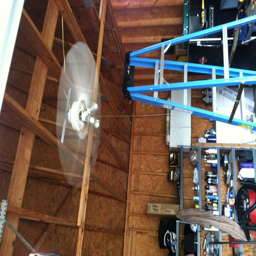
make good use of leftovers !